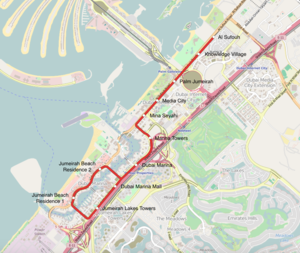
Le tramway de Dubaï est un système de transport en commun en site propre à Dubaï aux Émirats arabes unis. Mis en service le 11 novembre 2014, il relie le quartier d'Al Sufouh au centre-ville. En 2020, il comprend une seule ligne de 10,5 km dont 2.,6 km en viaduc avec 11 stations dont quatre aériennes. Une extension est en cours de construction.